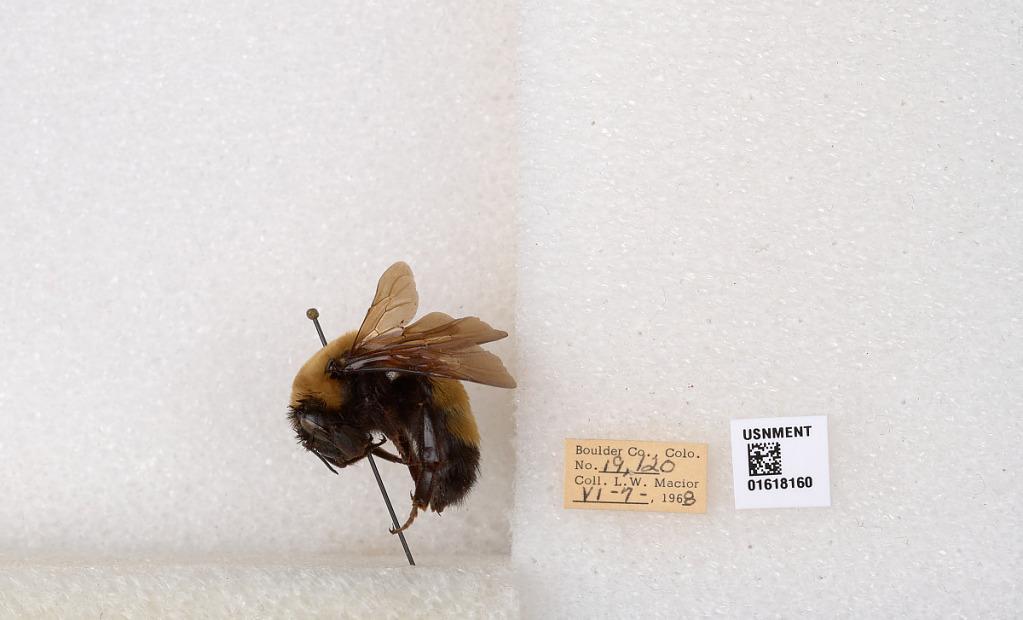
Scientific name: Bombus (Bombus) nevadensis Cresson
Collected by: L. Macior
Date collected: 1968-6-7
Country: United States
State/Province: Colorado
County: Boulder
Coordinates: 40.0925, -105.358